Léon Roches

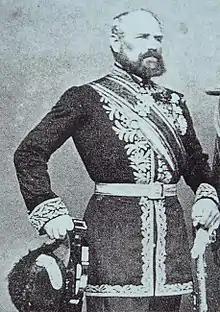
Léon Roches in

Léon Roches (27 September 1809 – 1901) was a French diplomat. He was a representative of the French government in Japan from 1864 to 1868.